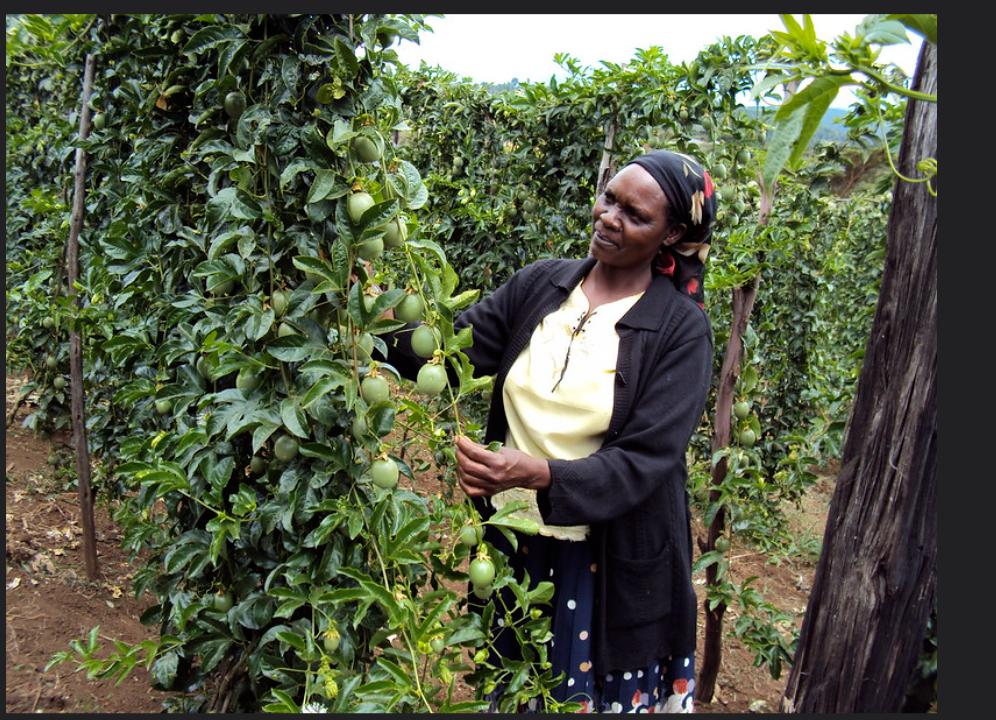
Ni moja ya mkulima wa jinsia ya kike ambaye yupo katika ukaguzi wa zao lake la biashara lijulikanayo kama pensheni. Ikiwa mkulima huyu anakagua zao hili ili kuhakikisha linakuwa na ubora  kwa ajili ya kuvuna mazao yakiyokuwa bora yanayofaa katika soko la biashara, ambapo baadhi ya watu hutumia zao hili kwa ajili ya kutengeneza kinywaji.